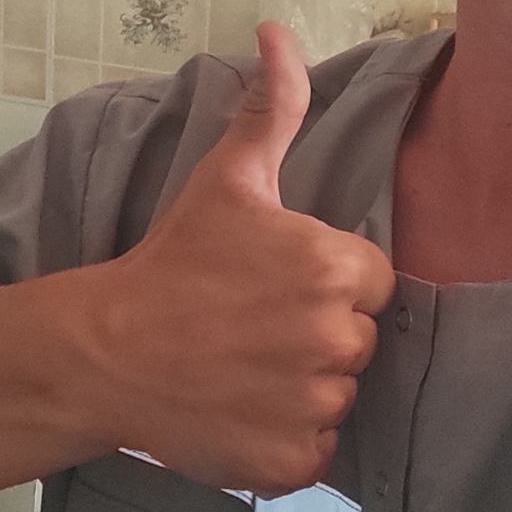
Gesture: like